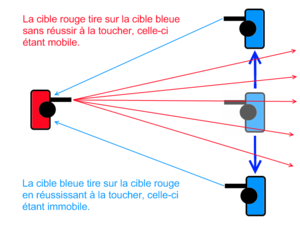
Counter-Strike, ou l'abréviation CS, est un jeu de tir à la première personne multijoueur en ligne basé sur le principe du jeu en équipe. C'est une modification complète du jeu Half-Life de Valve, réalisée par Minh Le et Jess Cliffe, dont la première version est sortie le 18 juin 1999. Le jeu fait s'affronter une équipe de terroristes et d'antiterroristes au cours de plusieurs manches. Les joueurs marquent des points en accomplissant les objectifs de la carte de jeu et en éliminant leurs adversaires, dans le but de faire gagner leur équipe.